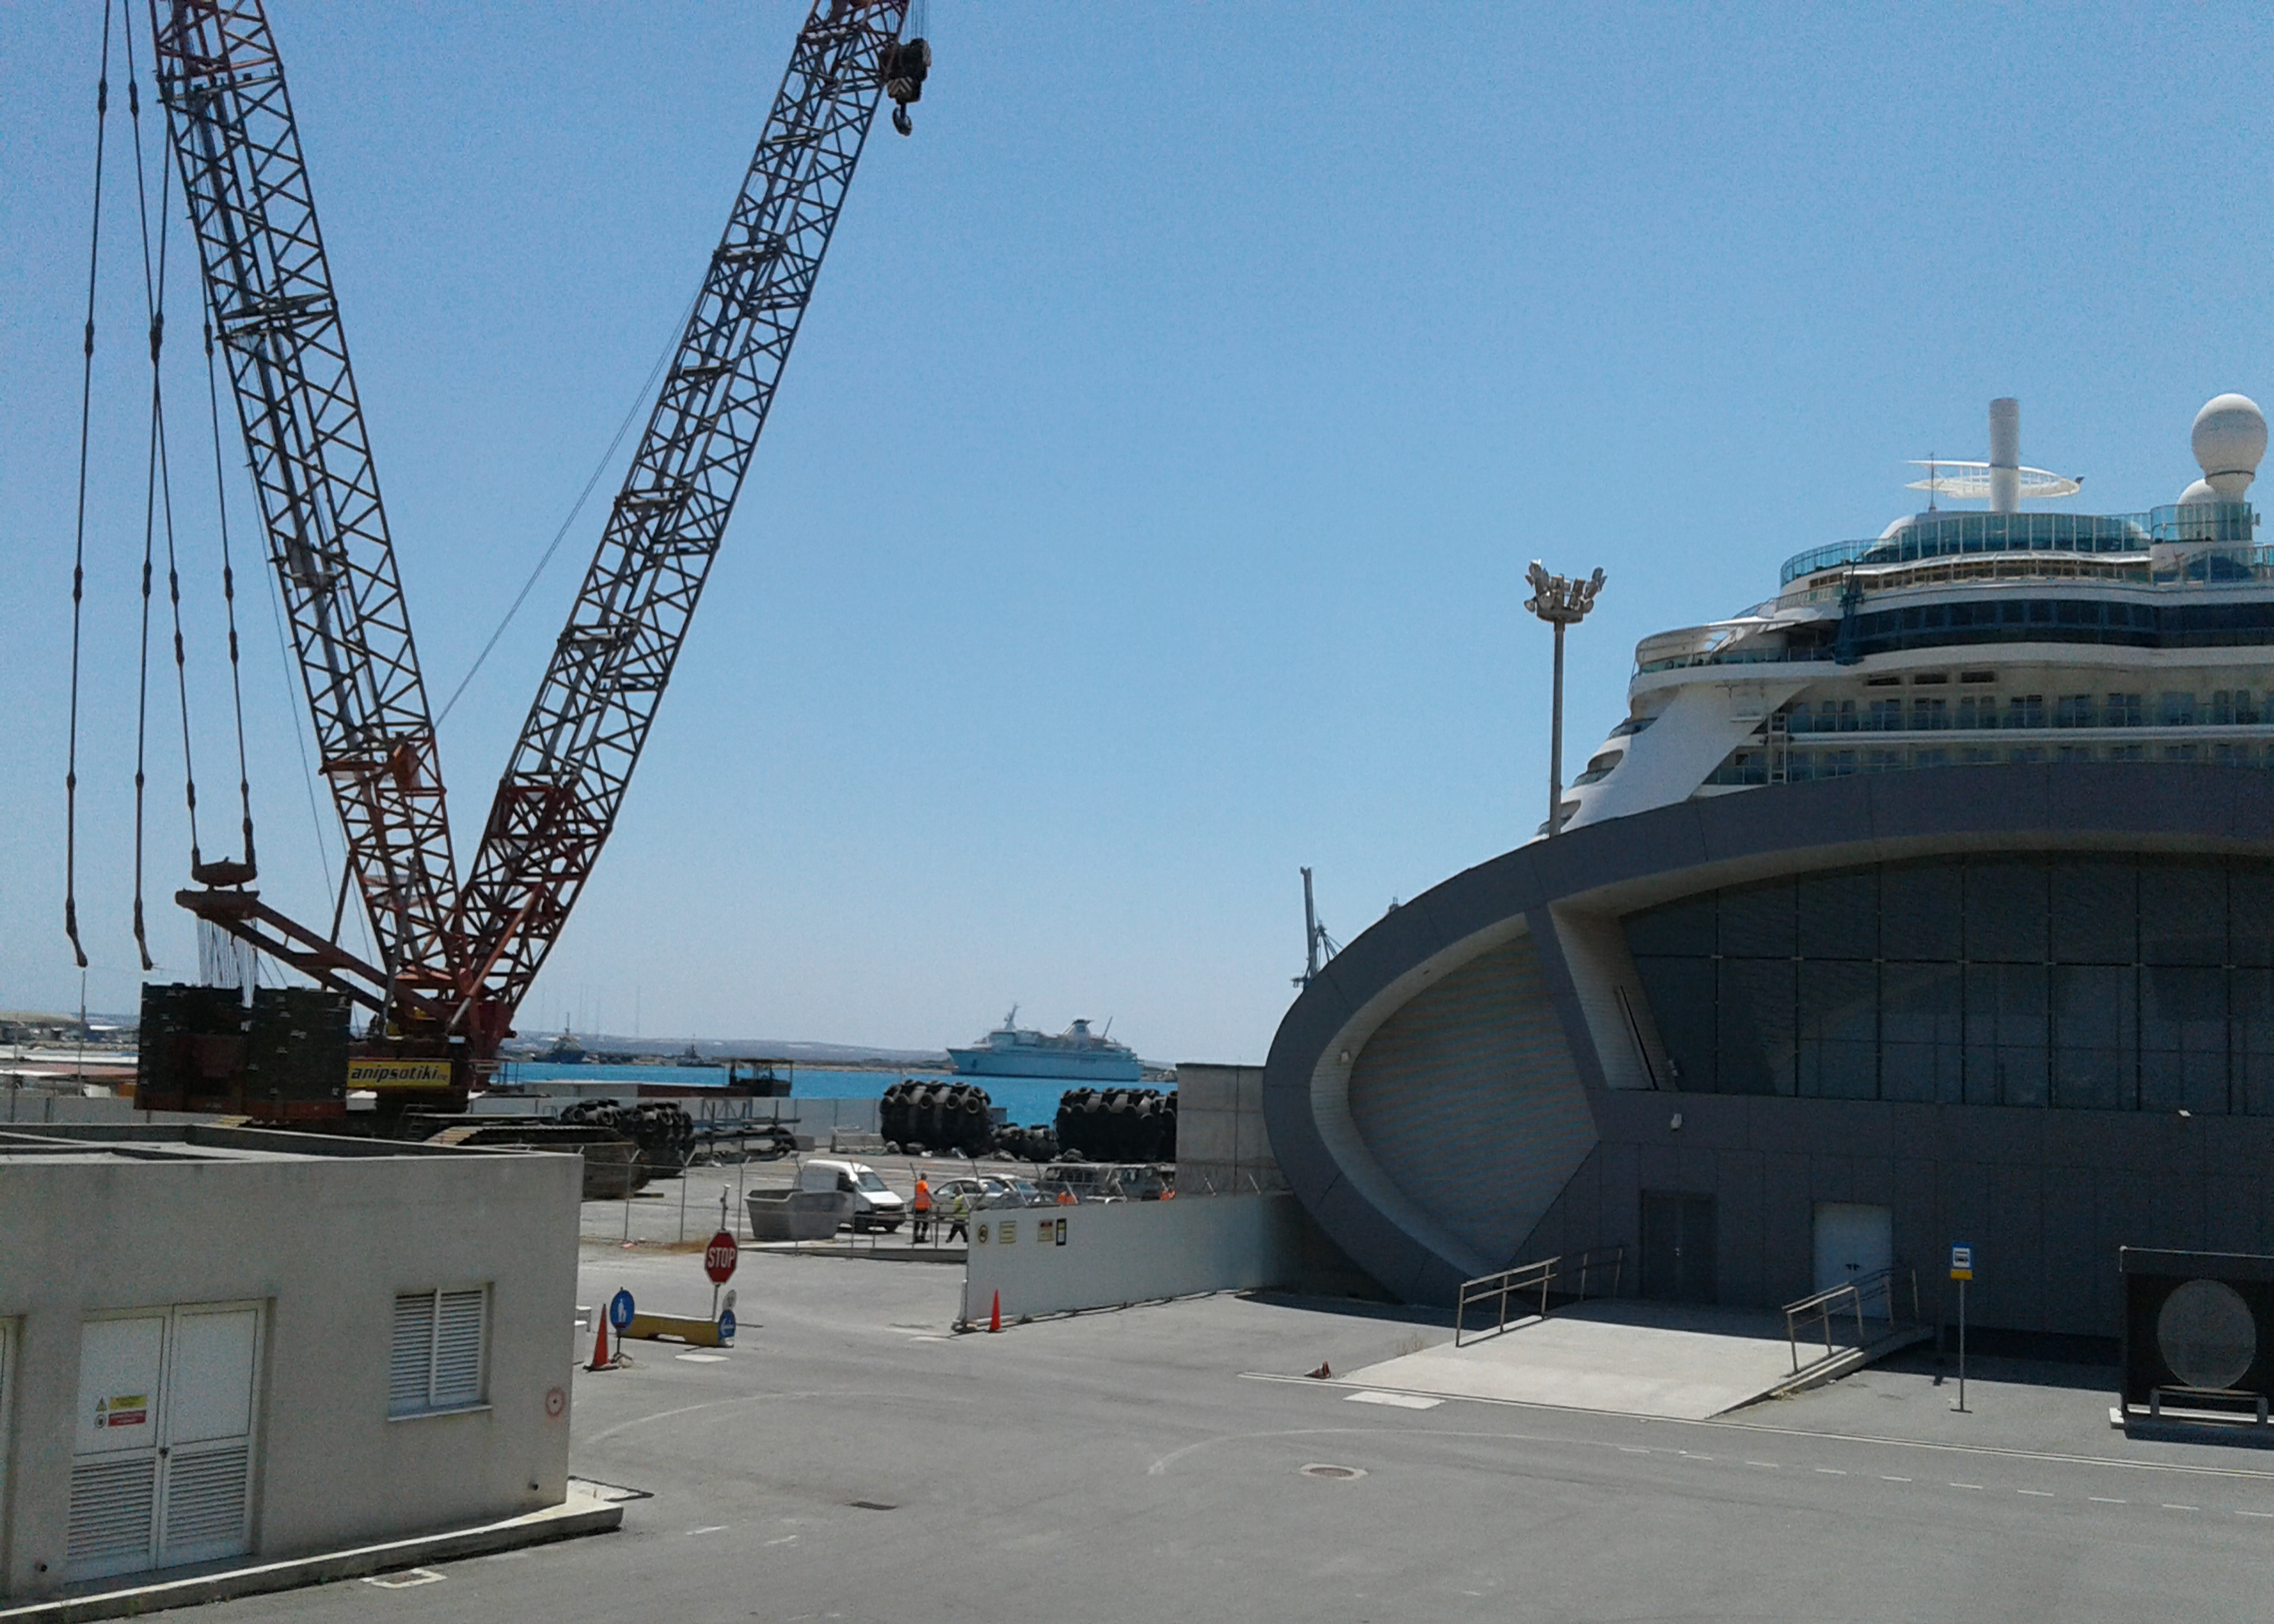
sky, sea, boat, cranes, naval architecture, vehicle, watercraft, building, crane, ship, passenger ship, machine, port, construction equipment, public utility, naval ship, window, roof, metal, harbor, water transportation, transport, deck, electricity